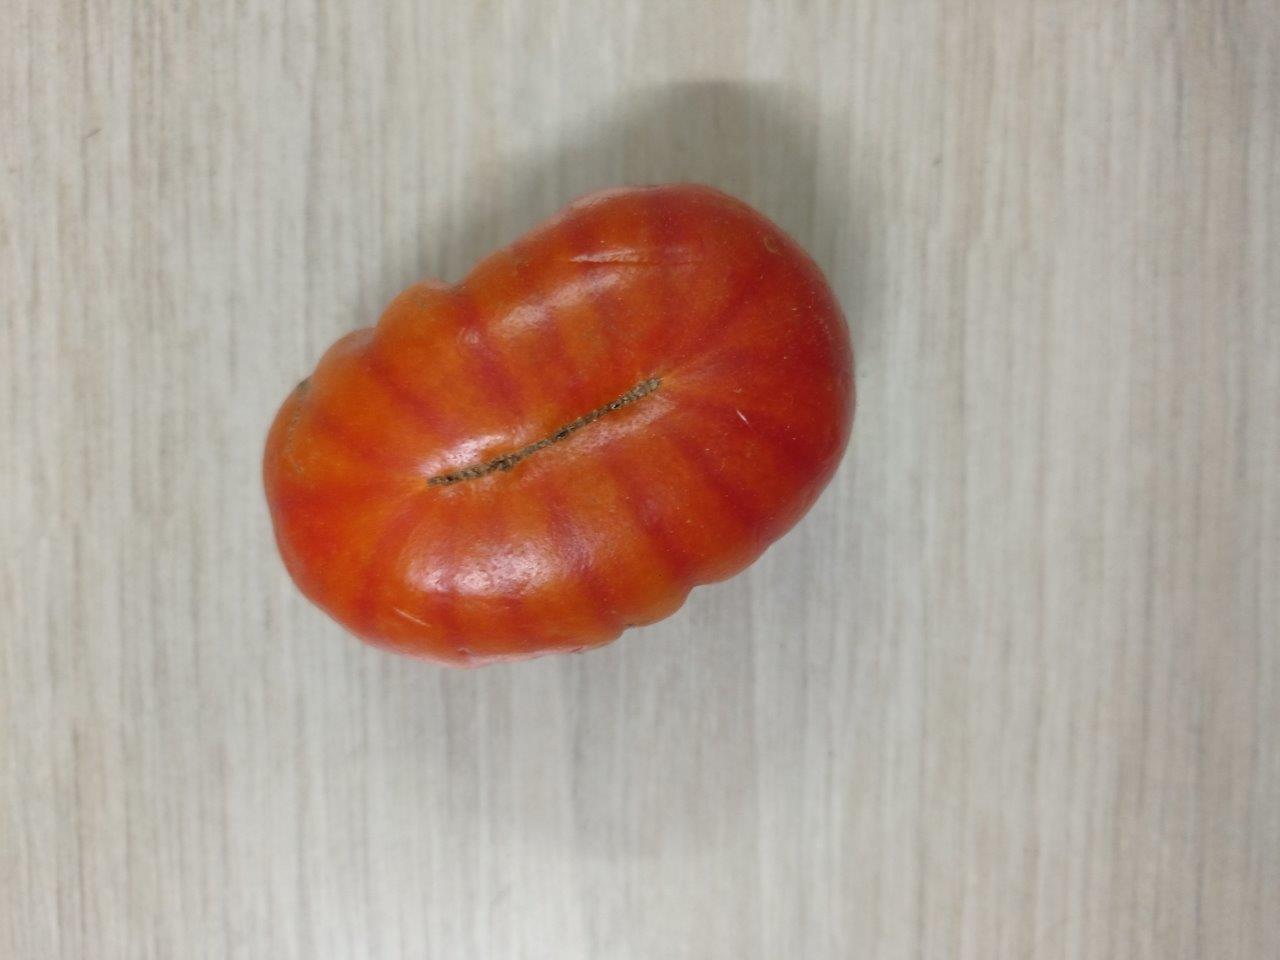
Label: Fresh